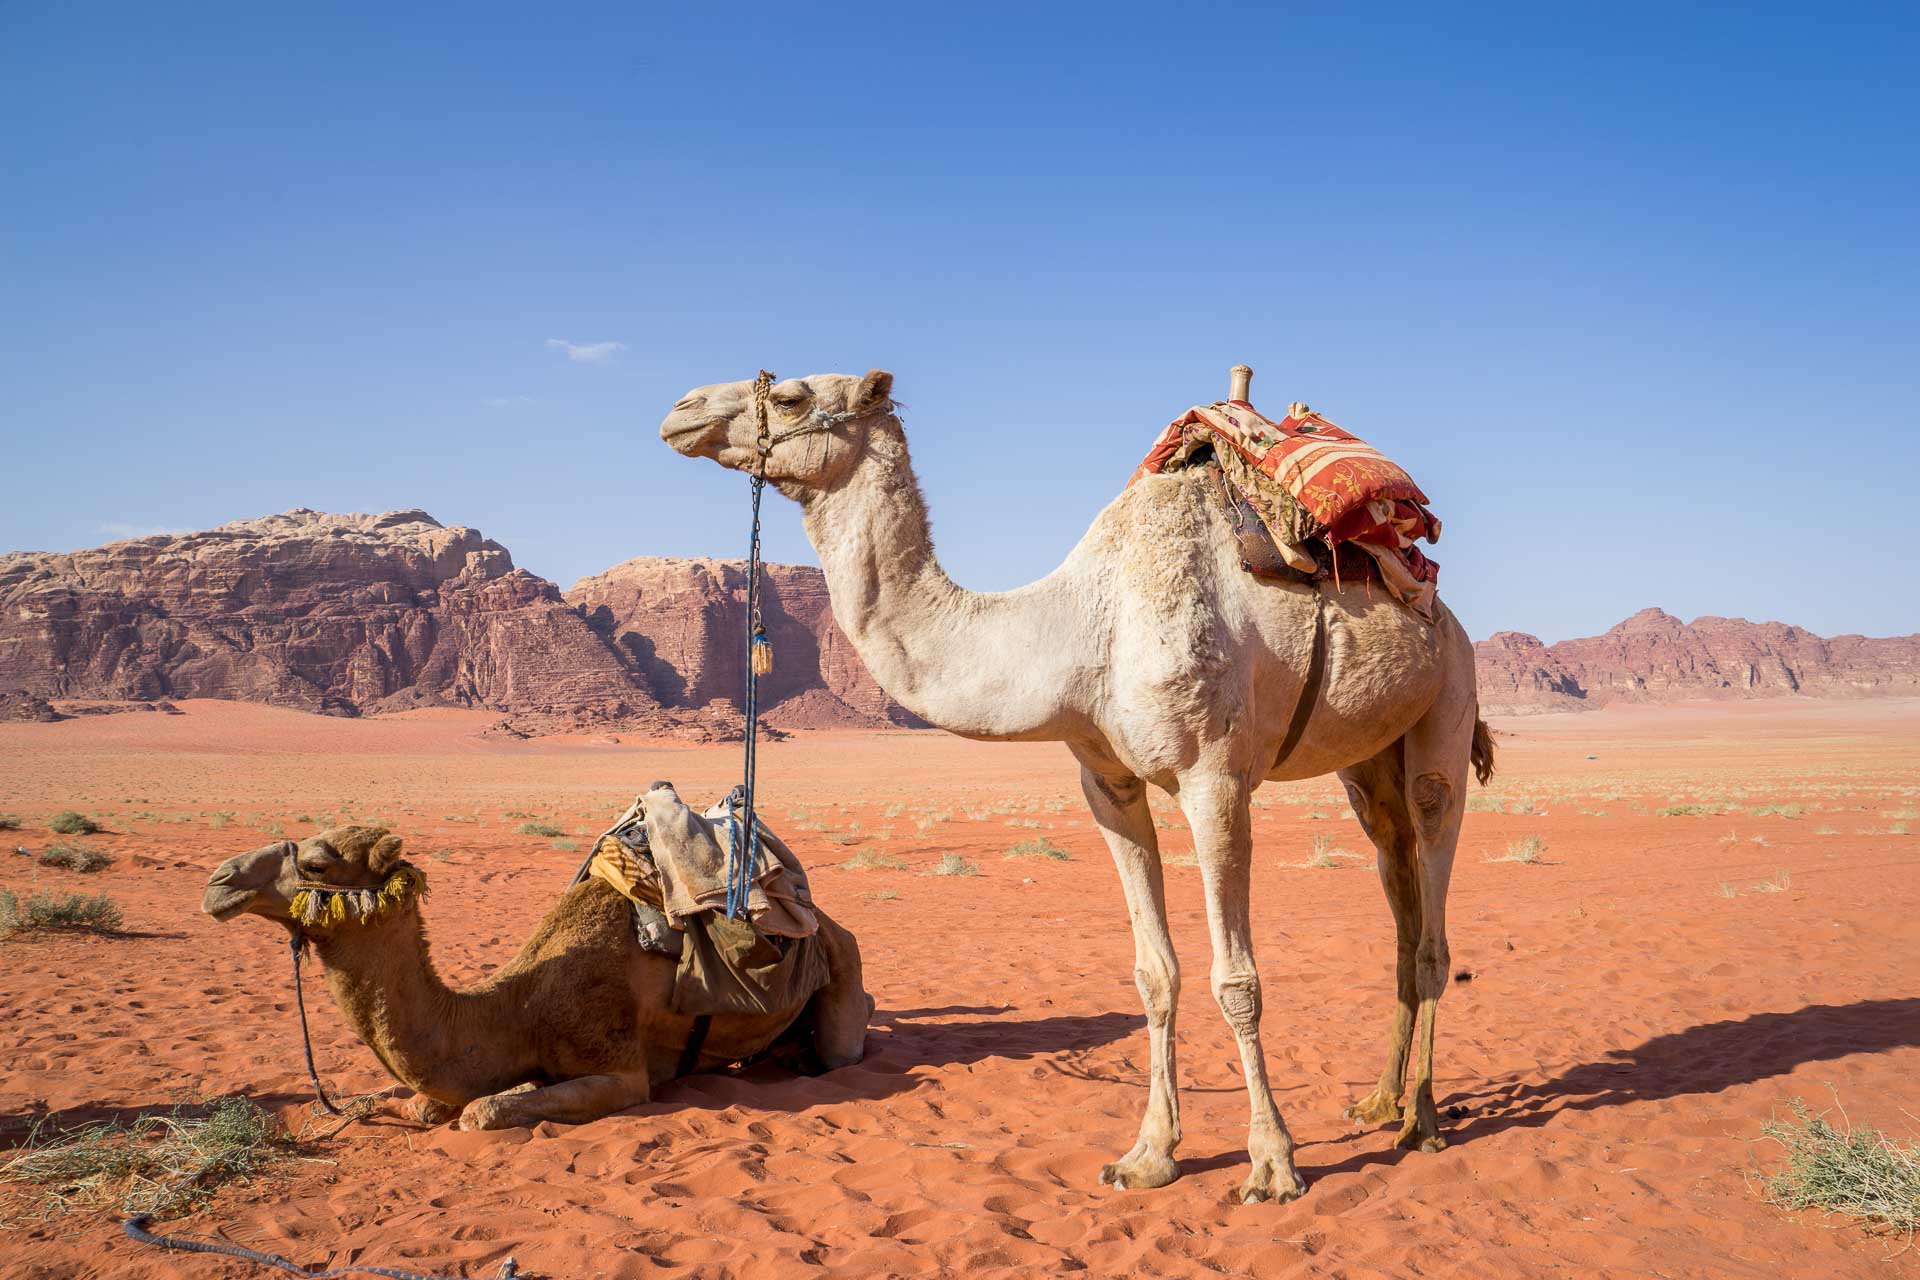
landscape, sand, desert, travel, camel, mammal, heat, fauna, jordan, sahara, wadi, scenics, destinations, middle east, wadi rum, natural environment, aeolian landform, camel like mammal, mustang horse, arabian camel